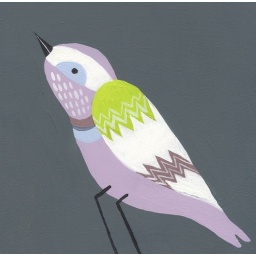
phoebe bird as in the bird, not the girl